Pir Hadi Hassan Bux Shah Jilani

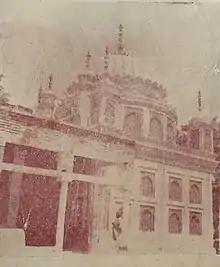
Dargah-e-Jilani in 1970s

Hadi's body was entombed in a shrine at Pir Subhan Ali Shah Jilani, which is known as Dargah Pir Hadi Hassan Bux Shah Jilani or Dargah Jilani Duthro Sharif.